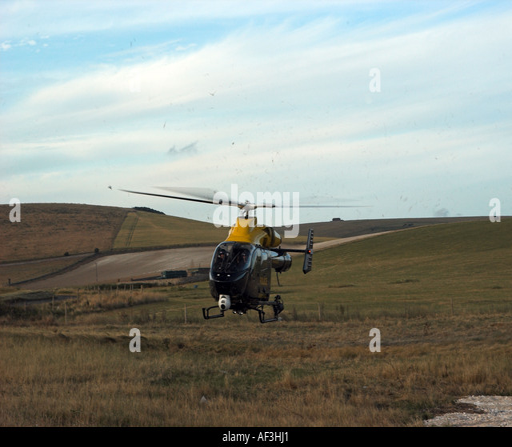
a police helicopter taking off from a field